Pollock

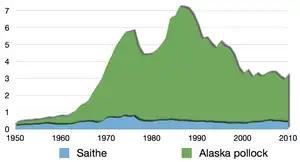
Global commercial capture of pollock in million tonnes 1950–2010

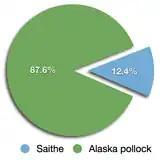
The total capture of pollock in 2010 as reported by the FAO was .

Atlantic pollock is largely considered to be a whitefish. Traditionally a popular source of food in some countries, such as Norway, in the United Kingdom it has previously been largely consumed as a cheaper and versatile alternative to cod and haddock. However, in recent years, pollock has become more popular due to overfishing of cod and haddock. It can be found in most supermarkets as fresh fillets or prepared freezer items. For example, it is used minced in fish fingers or as an ingredient in imitation crab meat and is commonly used to make fish and chips.